Ludersheim station

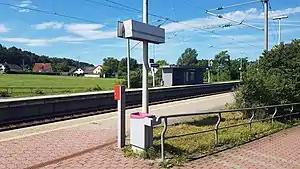
The station platforms in 2017

Ludersheim station is a railway station in the Ludersheim district of the municipality of Altdorf bei Nürnberg, located in the Nürnberger Land district in Middle Franconia, Germany. The station is on the Feucht–Altdorf line of Deutsche Bahn.